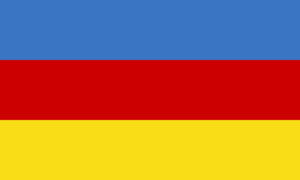
Galiciens flag
Galiciens flag 1849-1890
Galiciens flag – indtil 1849 dannede Galicien-Lodomerien et østrigsk kronland sammen med Bukovina og anvendte et flag bestående af to vandrette striber af samme bredde: Blå over rød. Efter Bukovina blev adskilt fra Galicien som et separat kronland i 1849, fik provinsen lov til at beholde det gamle blå-røde flag, mens Galicien-Lodomerien fik et nyt flag bestående af tre vandrette striber: Blå, rød og gul. Dette flag var i brug indtil 1890, hvor Galicien fik et nyt flag bestående af kun to vandrette striber: Rød over hvid. Dette flag var i brug indtil Kongeriget Galiciens opløsning i efteråret 1918.